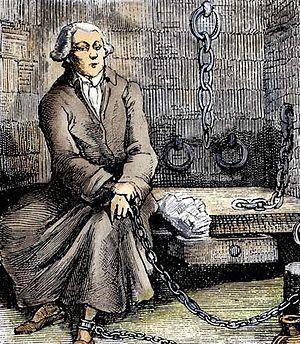
Donatien Alphonse François de Sade, né le 2 juin 1740 à Paris et mort le 2 décembre 1814 à Saint-Maurice, est un homme de lettres, romancier, philosophe et homme politique français, longtemps voué à l'anathème en raison de la part accordée dans son œuvre à l'érotisme et à la pornographie, associés à des actes de violence et de cruauté. L'expression d'un athéisme anticlérical virulent est l'un des thèmes les plus récurrents de ses écrits et la cause de leurs mises à l'index.